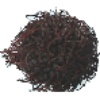
Label: rambutan